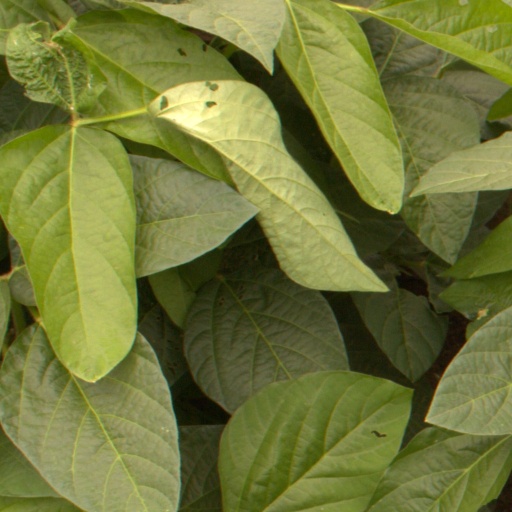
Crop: soybean